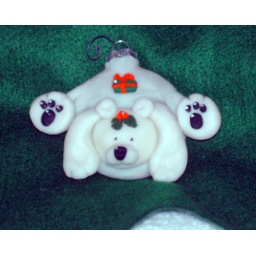
Polar bear in Fimo Effect. Round glass hollow/flat ball. 4&amp;quot;tall